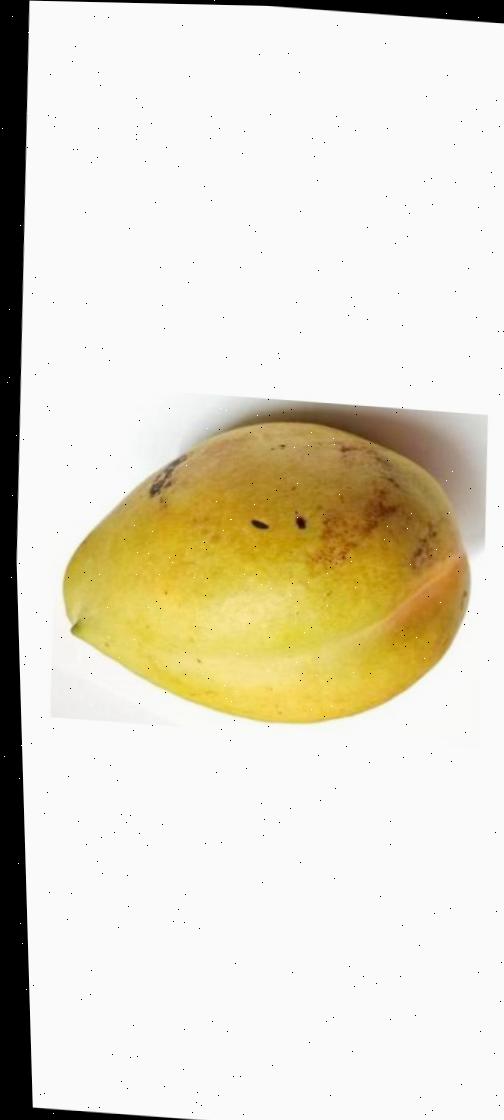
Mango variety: Bari-11